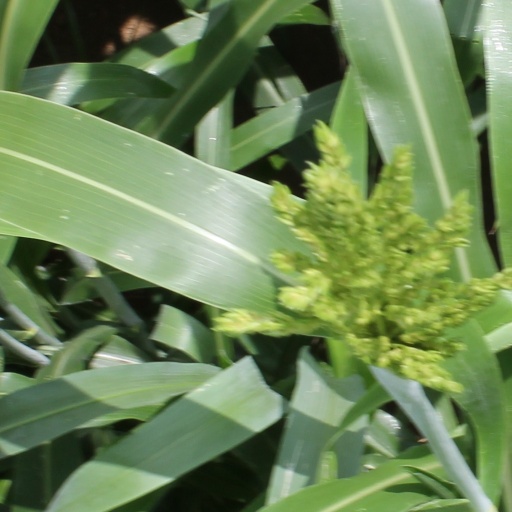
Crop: sorghum